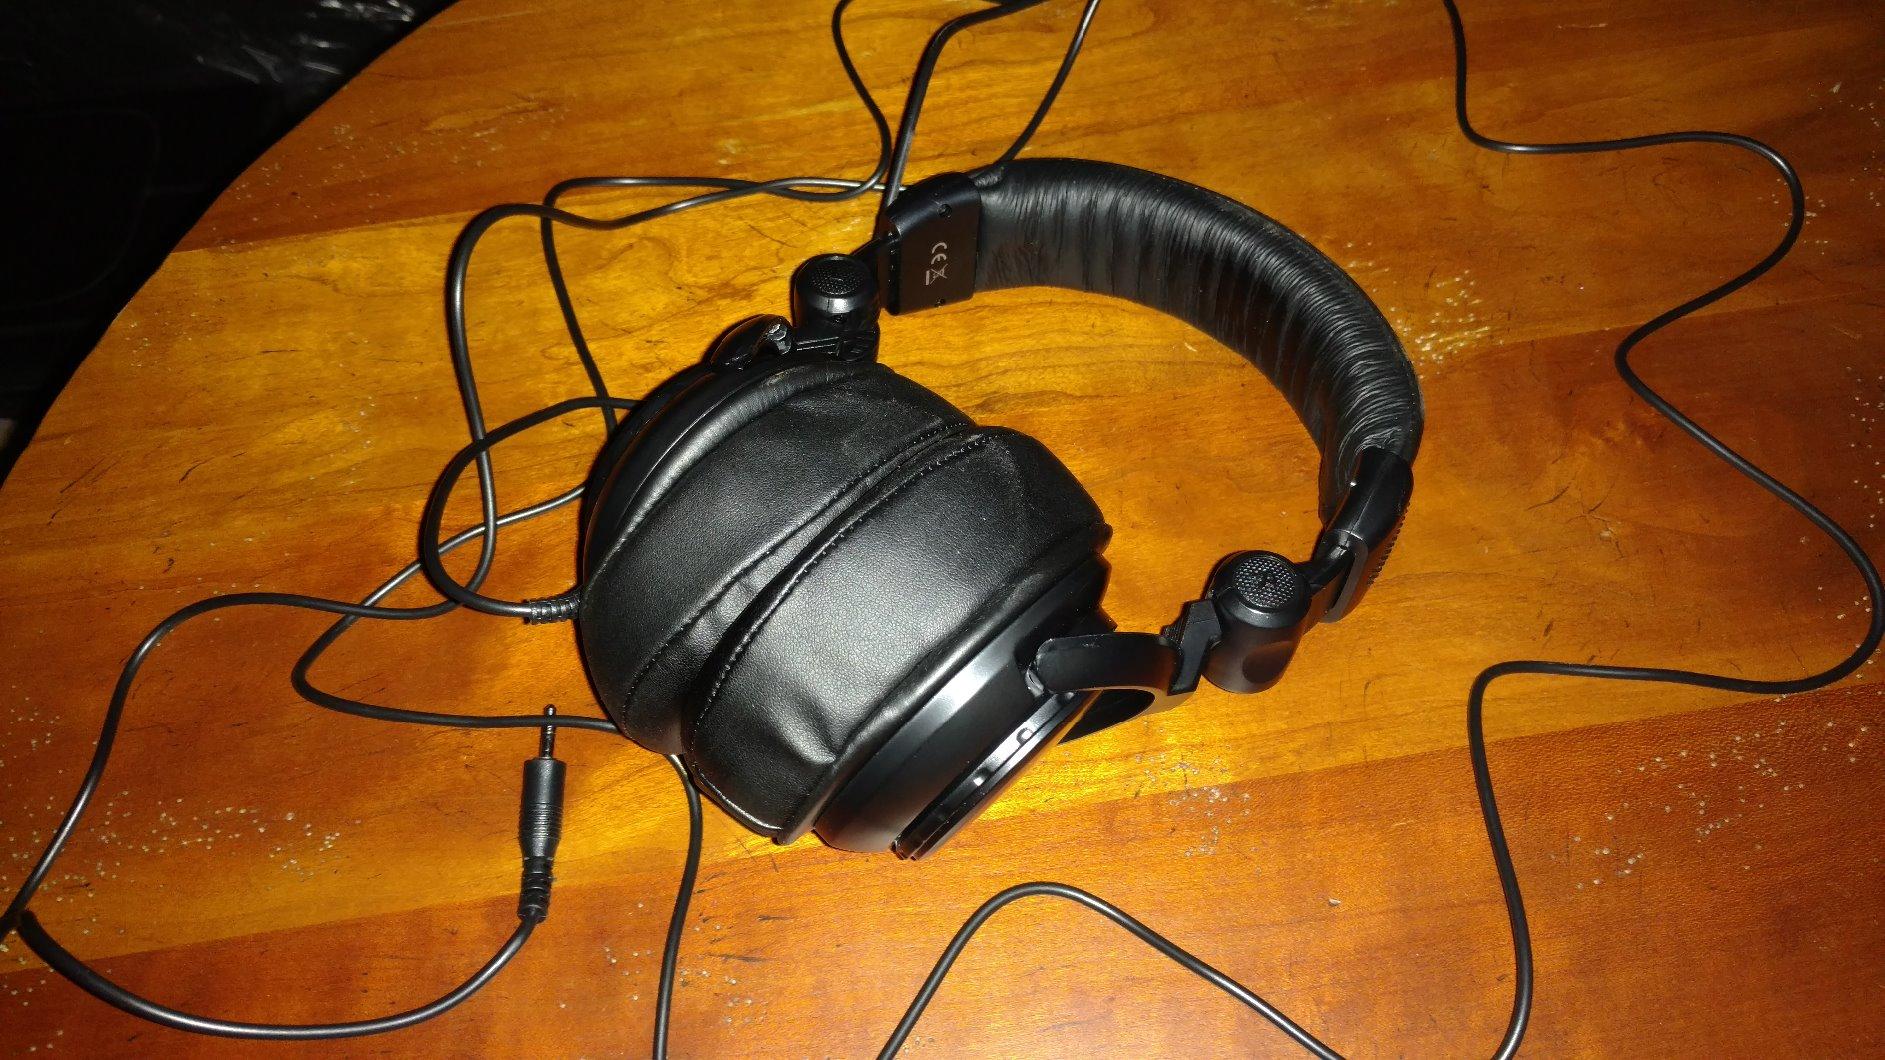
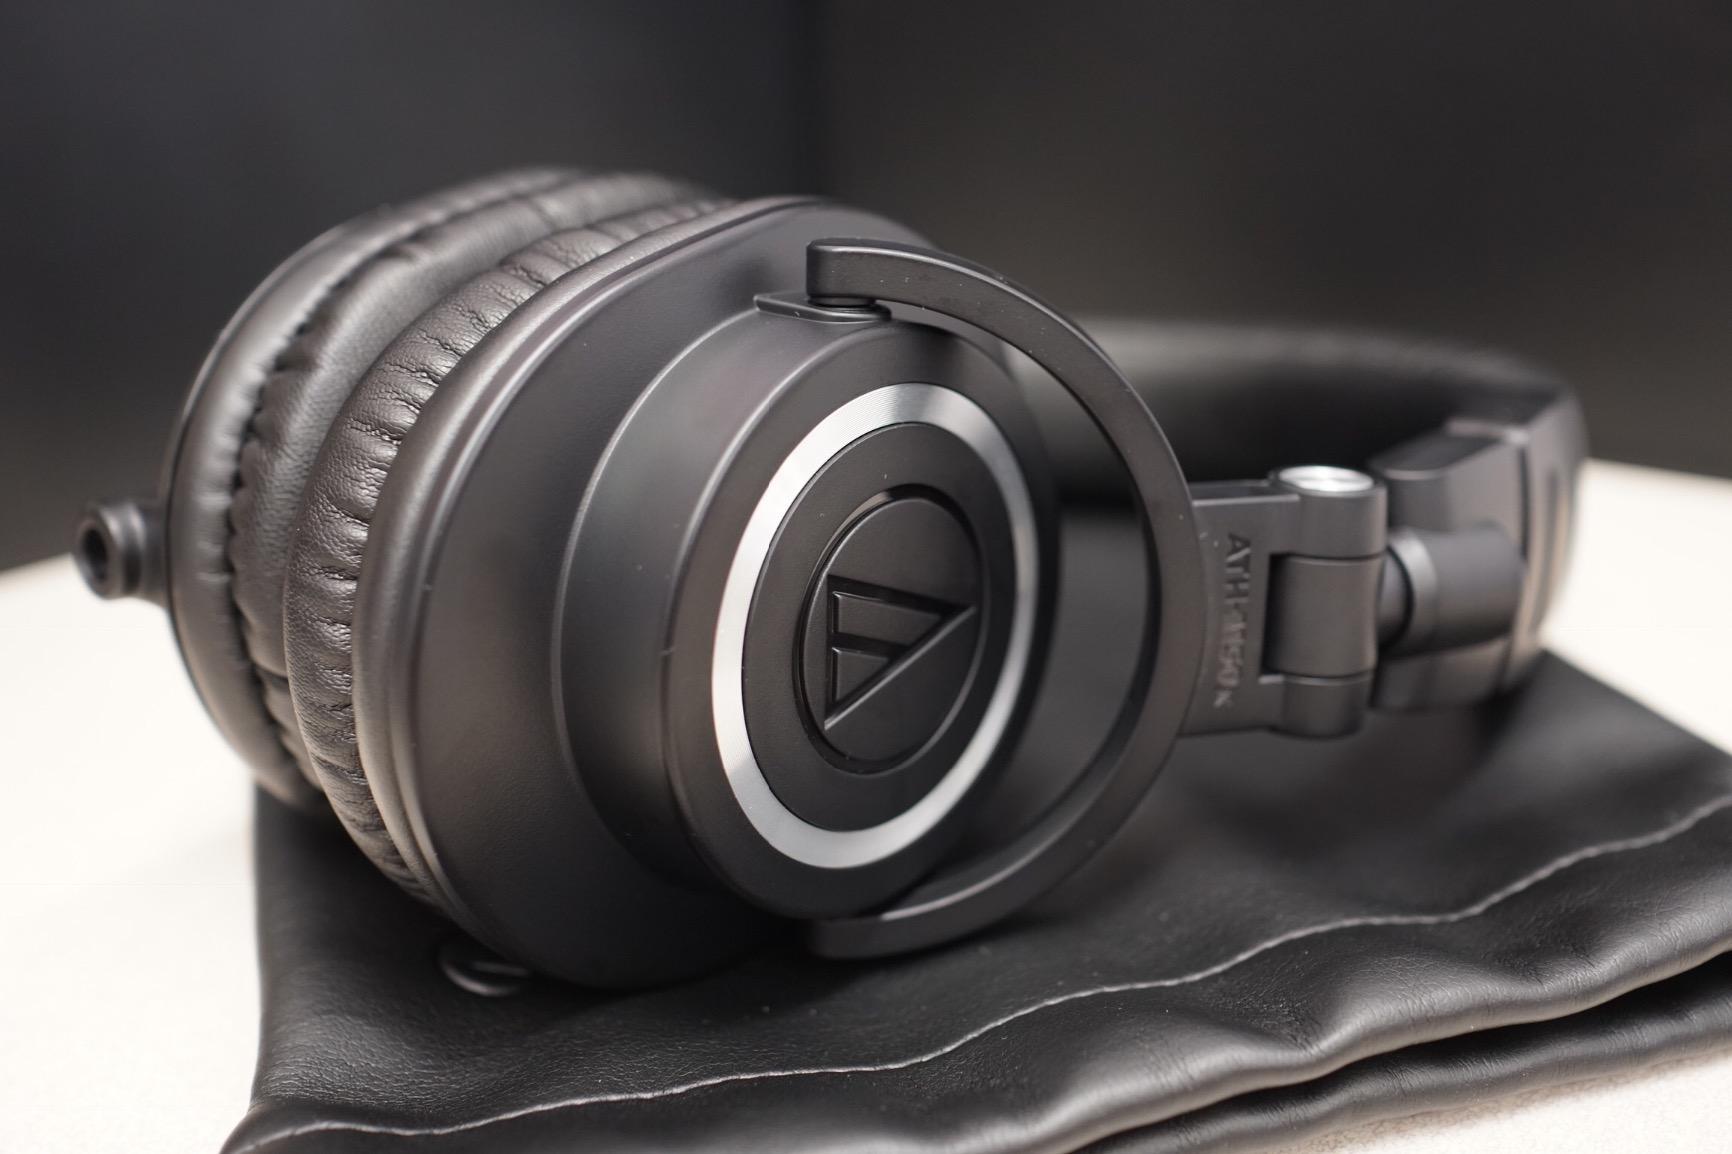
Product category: headphones
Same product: no